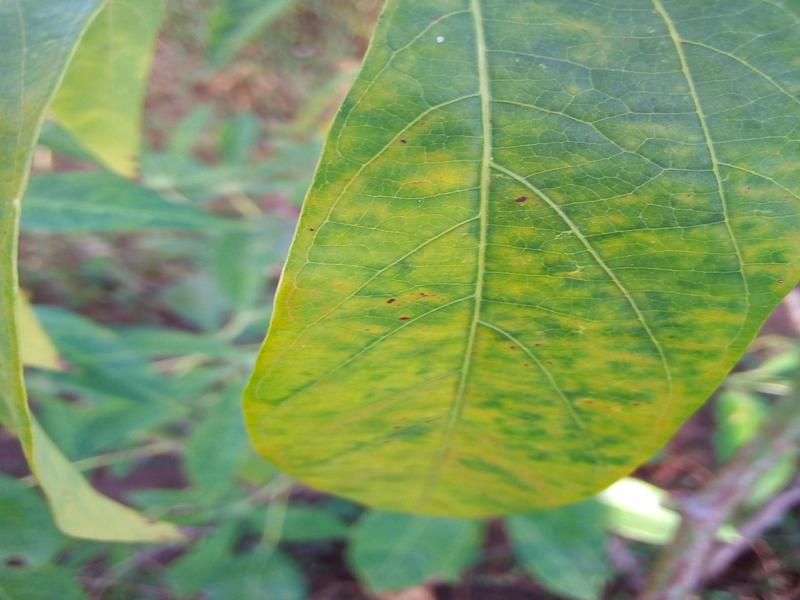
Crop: cassava
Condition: healthy